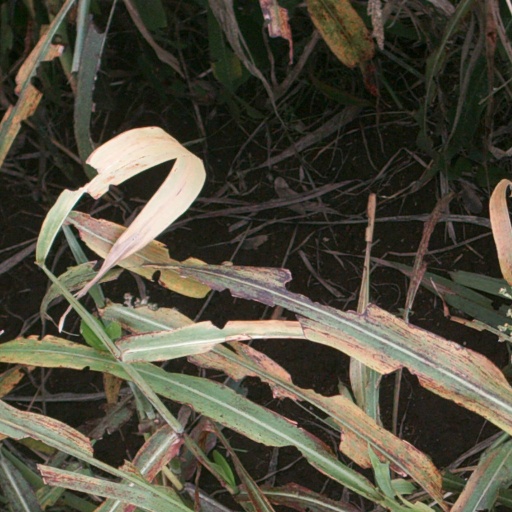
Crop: sorghum